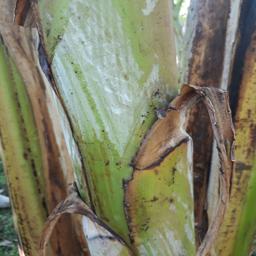
Label: PSEUDOSTEM WEEVIL